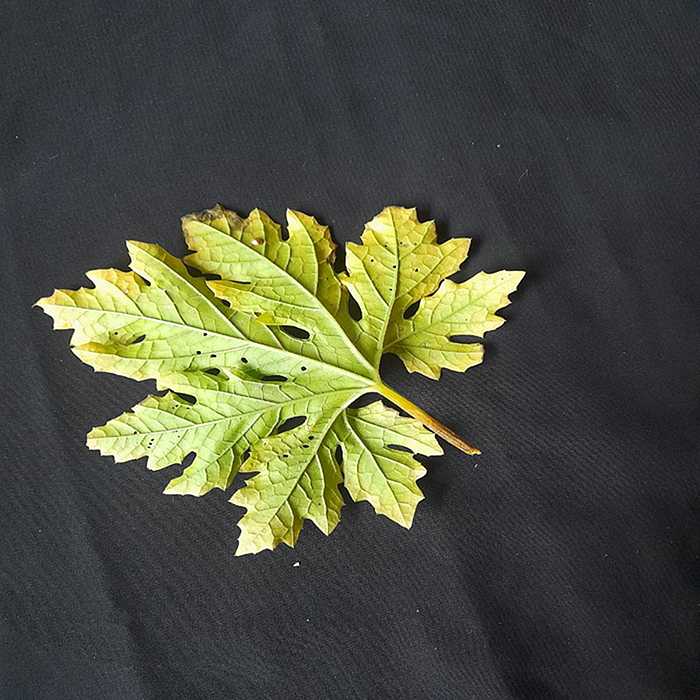
Plant: Bitter Gourd
Label: Fusarium wilt